Stockwell

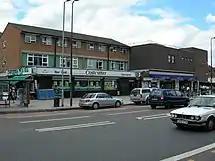

To the south, the Victoria line terminates one stop away at Brixton. The Northern line terminates in the south at Morden, which provides Stockwell with a direct link to Clapham and South Wimbledon.